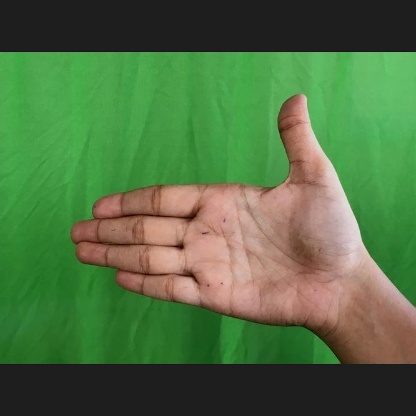
Mudra: Ardhachandran